USS Oberrender

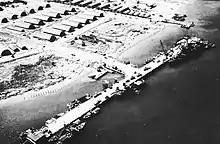
The Lombrum Point ship repair dock, where "Oberrender" was repaired after the "Mount Hood" explosion

With the other destroyer escorts of CortDiv 69, "Oberrender" left for Manus in the Admiralty Islands on 1 October, arriving at Seeadler Harbor five days later. Together with the destroyer escorts "Walter C. Wann" and "", and the destroyers , , and , she left Manus on 12 October, escorting Rear Admiral Thomas Sprague’s escort carriers to the Philippines for the invasion of Leyte. The destroyers and destroyer escorts screened the escort carriers of Rear Admiral Felix Stump's Task Unit 77.4.2 as they launched airstrikes against Japanese positions in the central Philippines from 17 October.